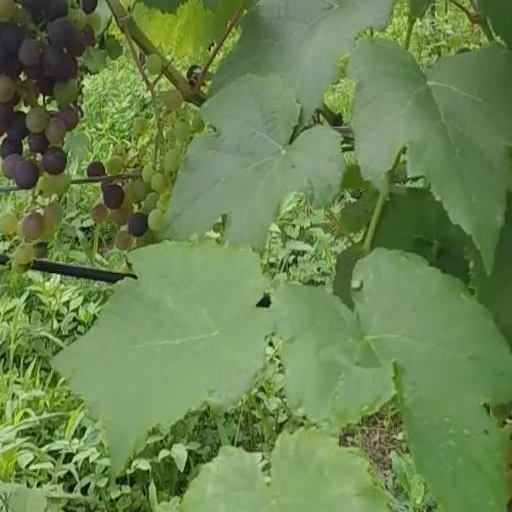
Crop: grape